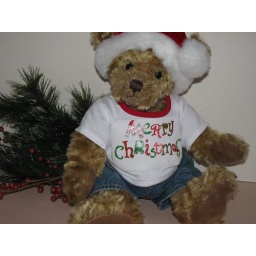
This shirt reminds me of a Christmas tree. It lights up in green, red, blue and white flashing lights.